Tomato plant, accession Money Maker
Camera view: vertical (180 deg); turntable rotation: 150 degrees
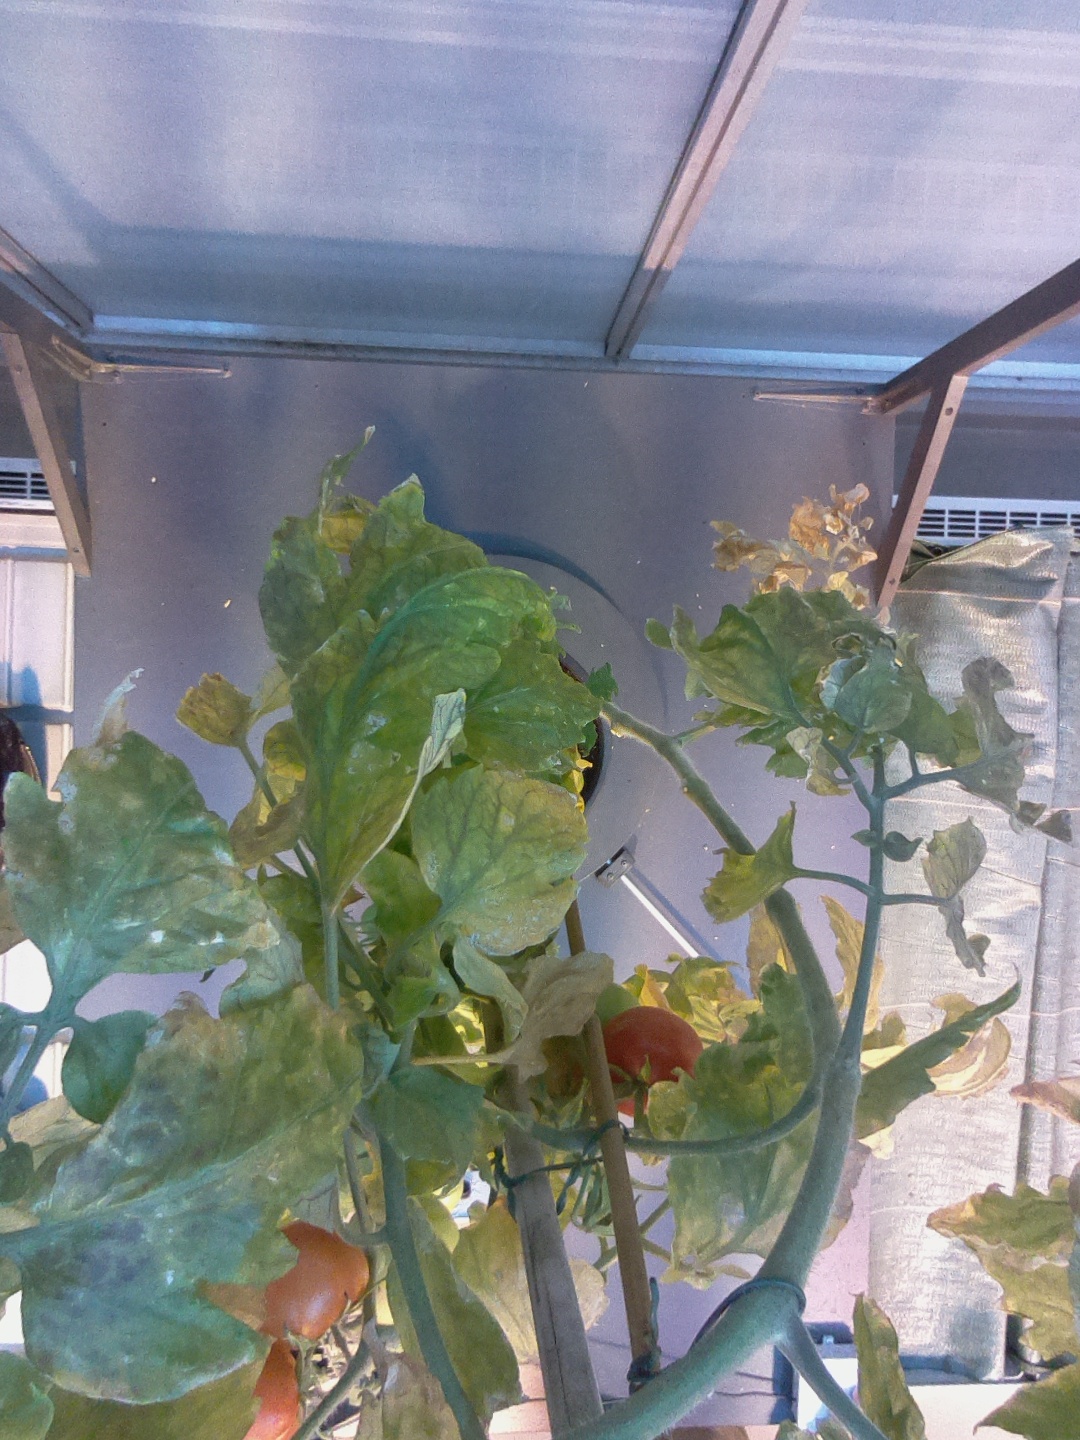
BBCH growth stage 84: 40%-50% of fruits show typical fully ripe color